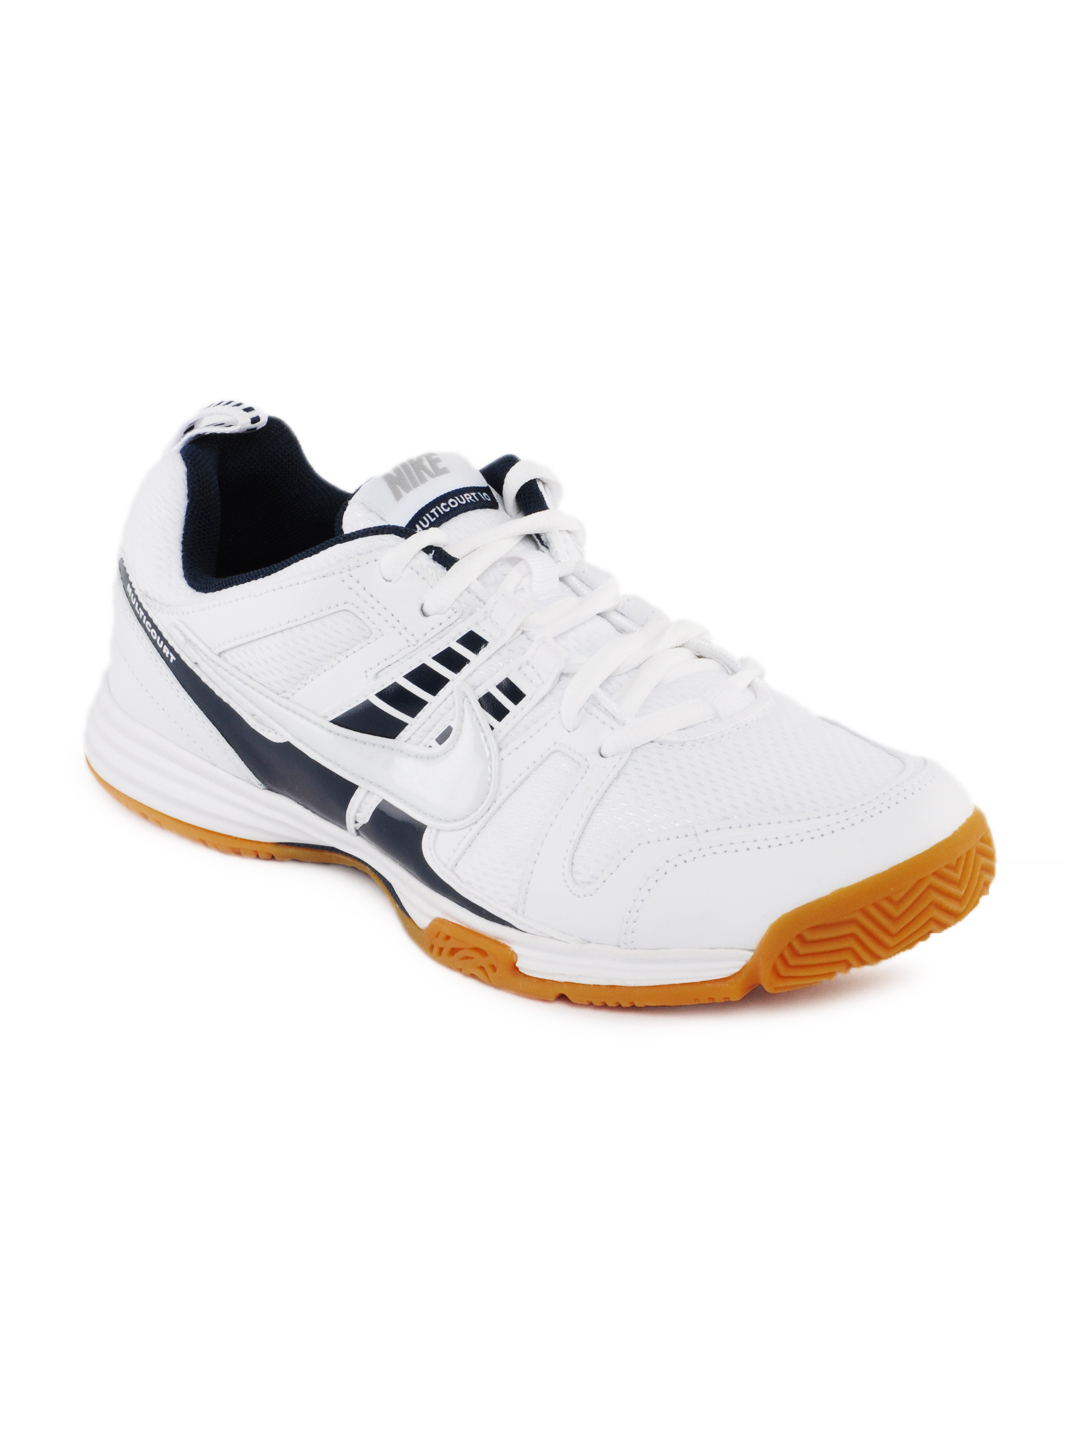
Nike Men Multicourt White Sports Shoes
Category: Footwear / Shoes / Sports Shoes
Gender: Men
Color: White
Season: Summer 2012
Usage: Sports